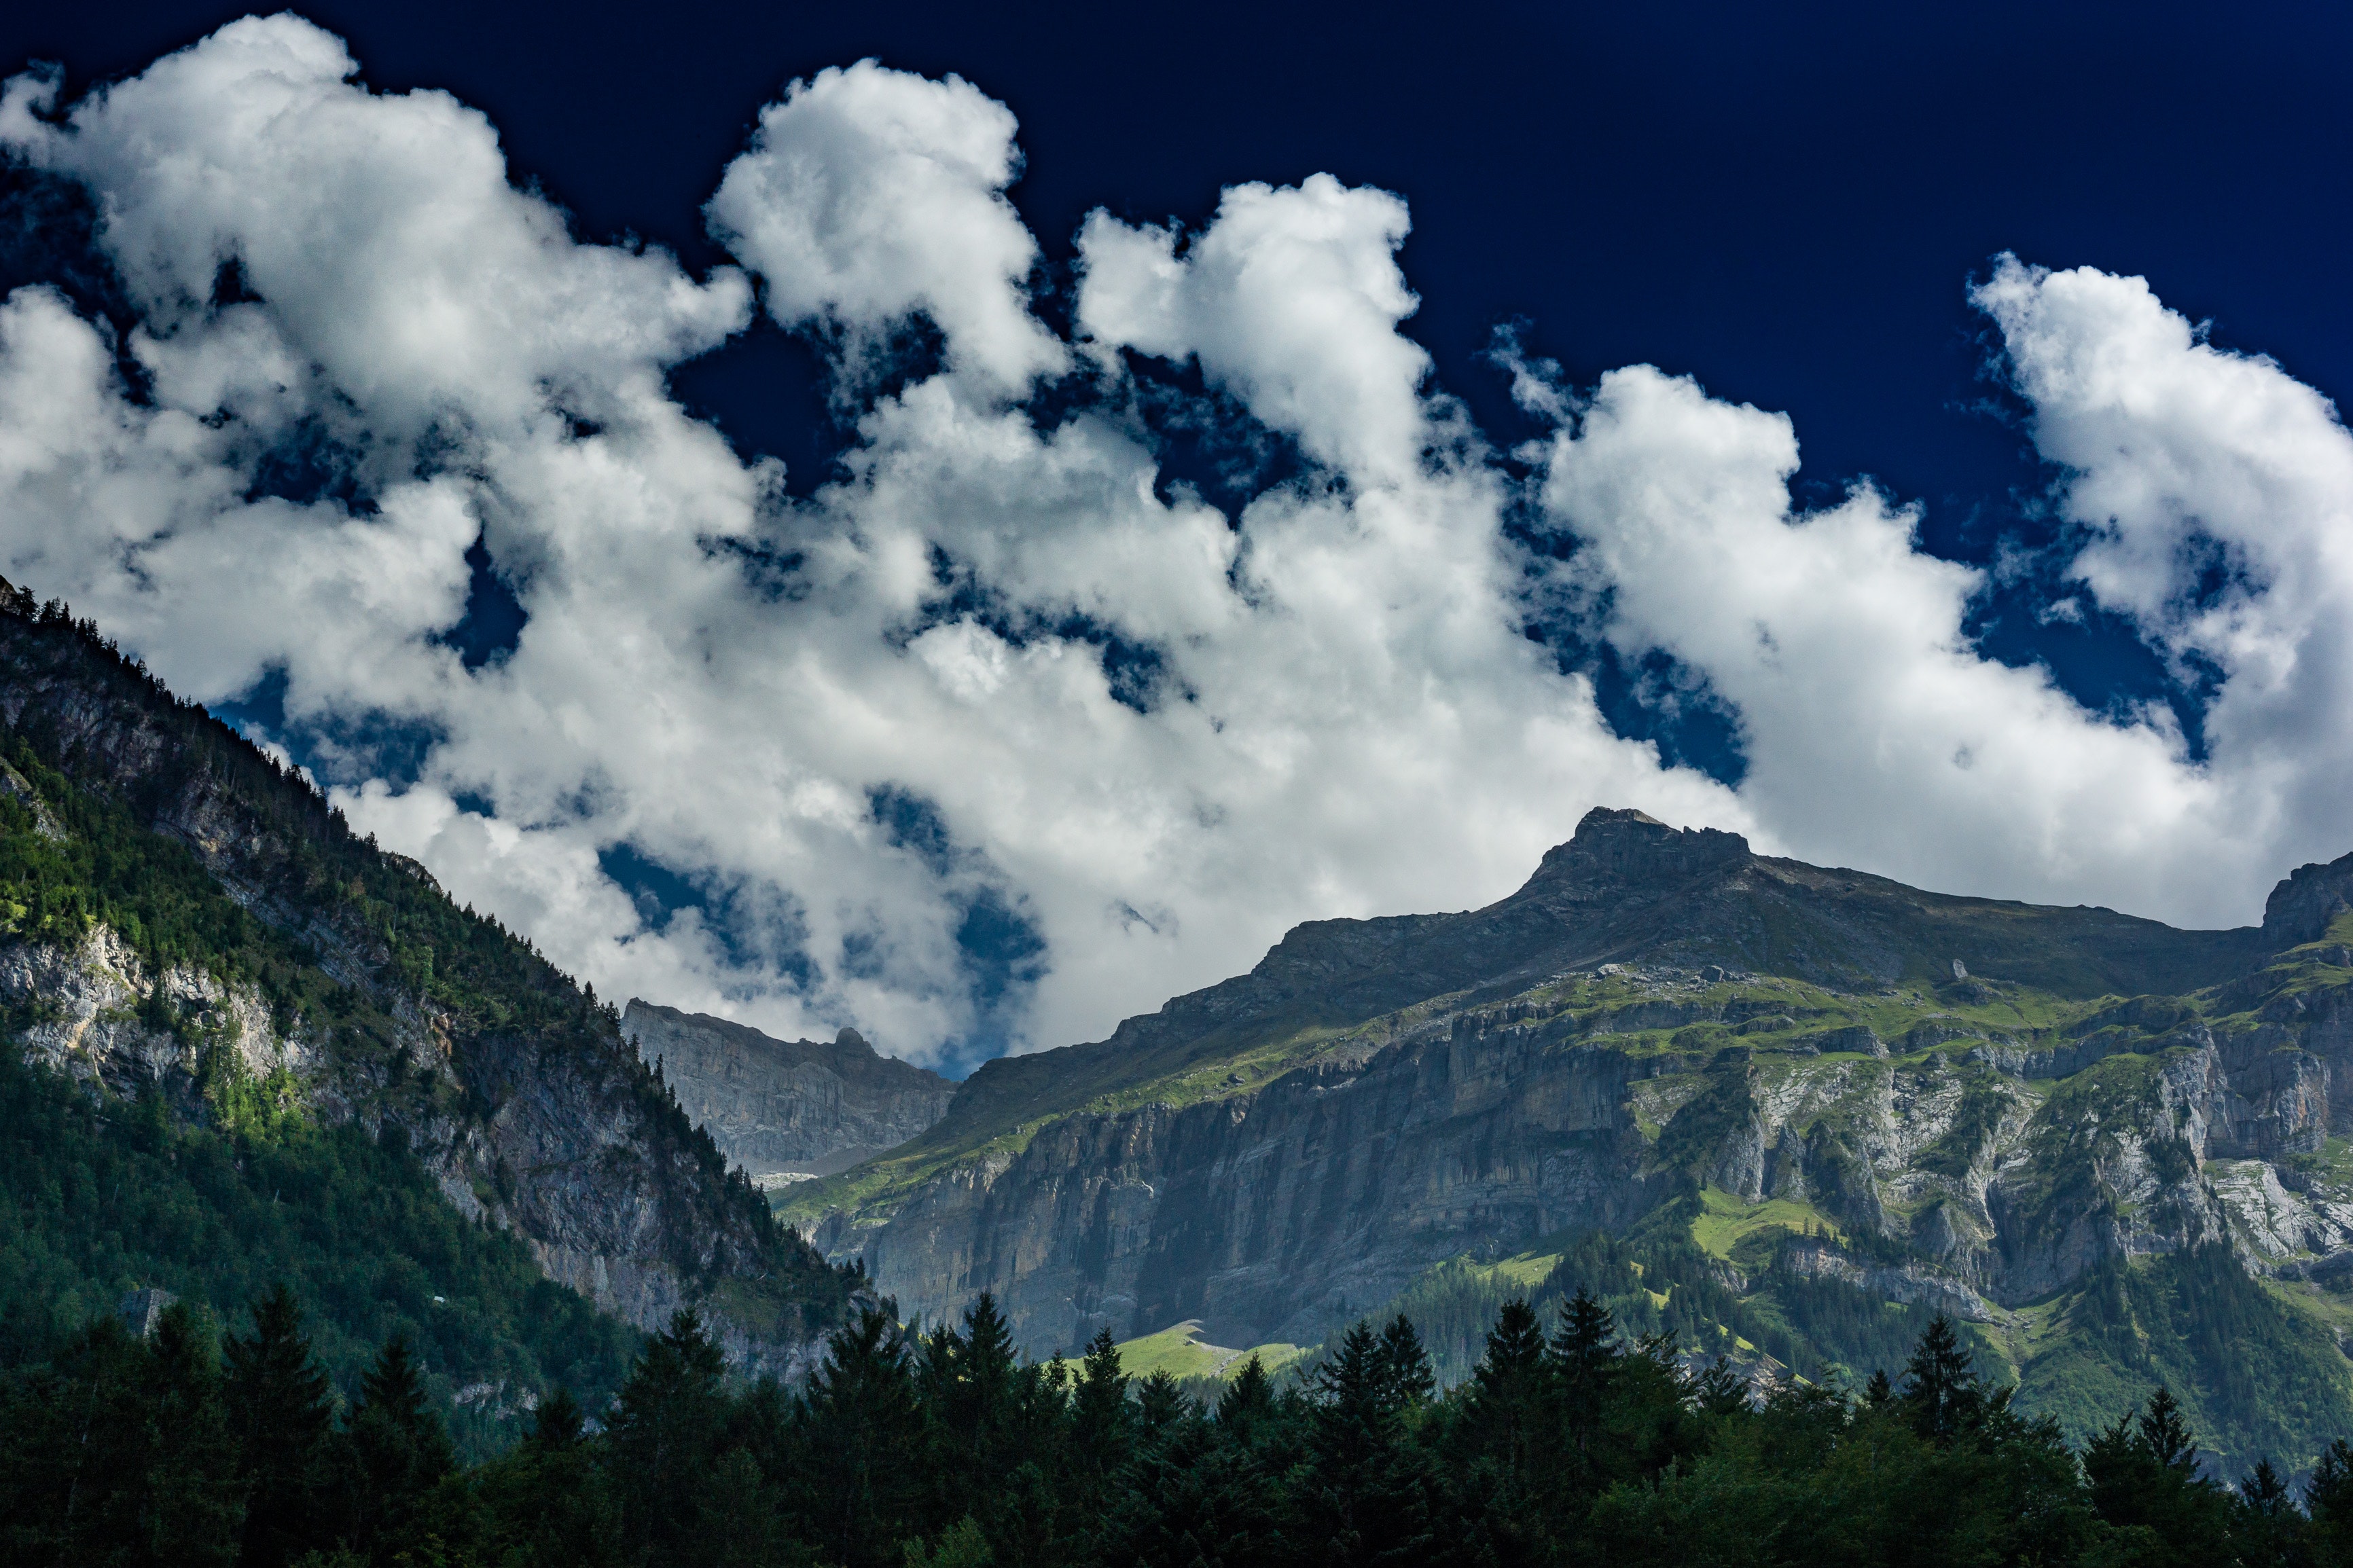
mountainous landforms, sky, mountain, cloud, nature, natural landscape, mountain range, highland, cumulus, wilderness, hill, ridge, hill station, mount scenery, valley, alps, massif, national park, meteorological phenomenon, landscape, tree, fell, forest, world, terrain